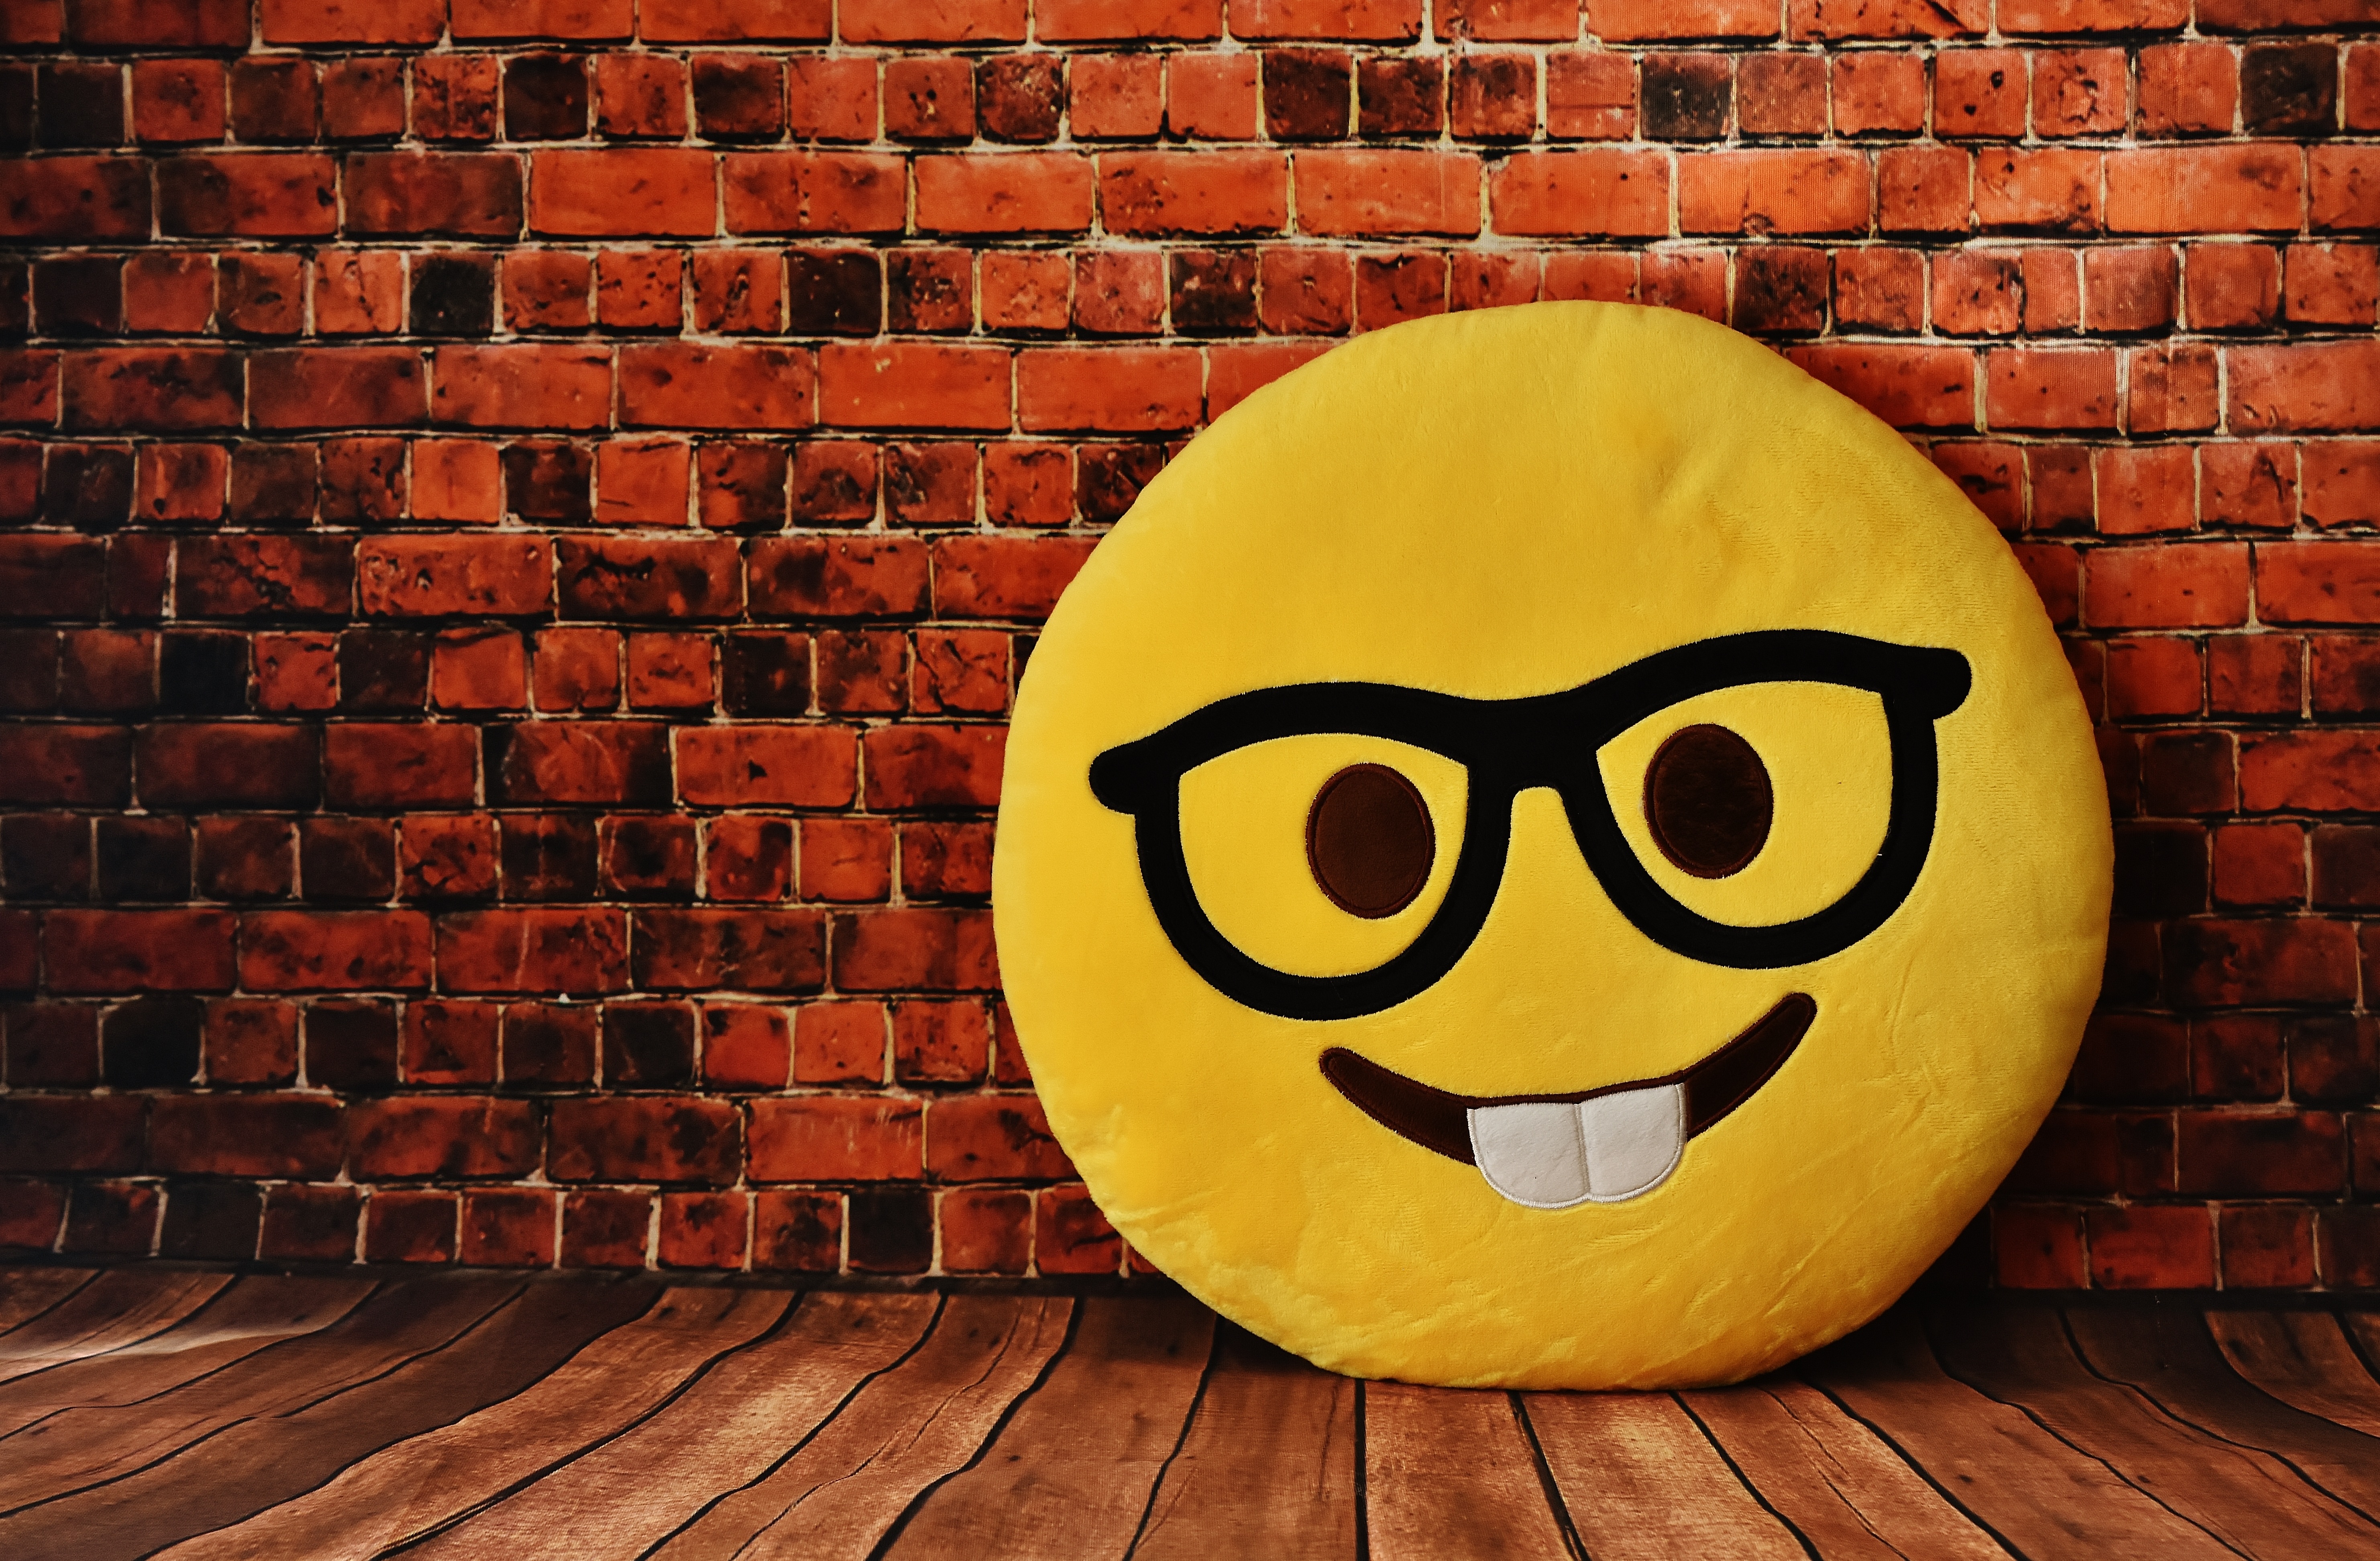
number, cute, color, pumpkin, yellow, smile, laugh, face, fun, happy, funny, plush, cheeky, carving, emotion, smiley, emoticon, laughing face